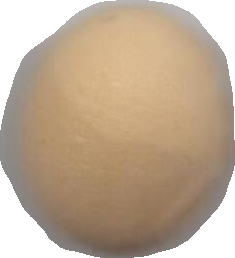
Variety: Dega